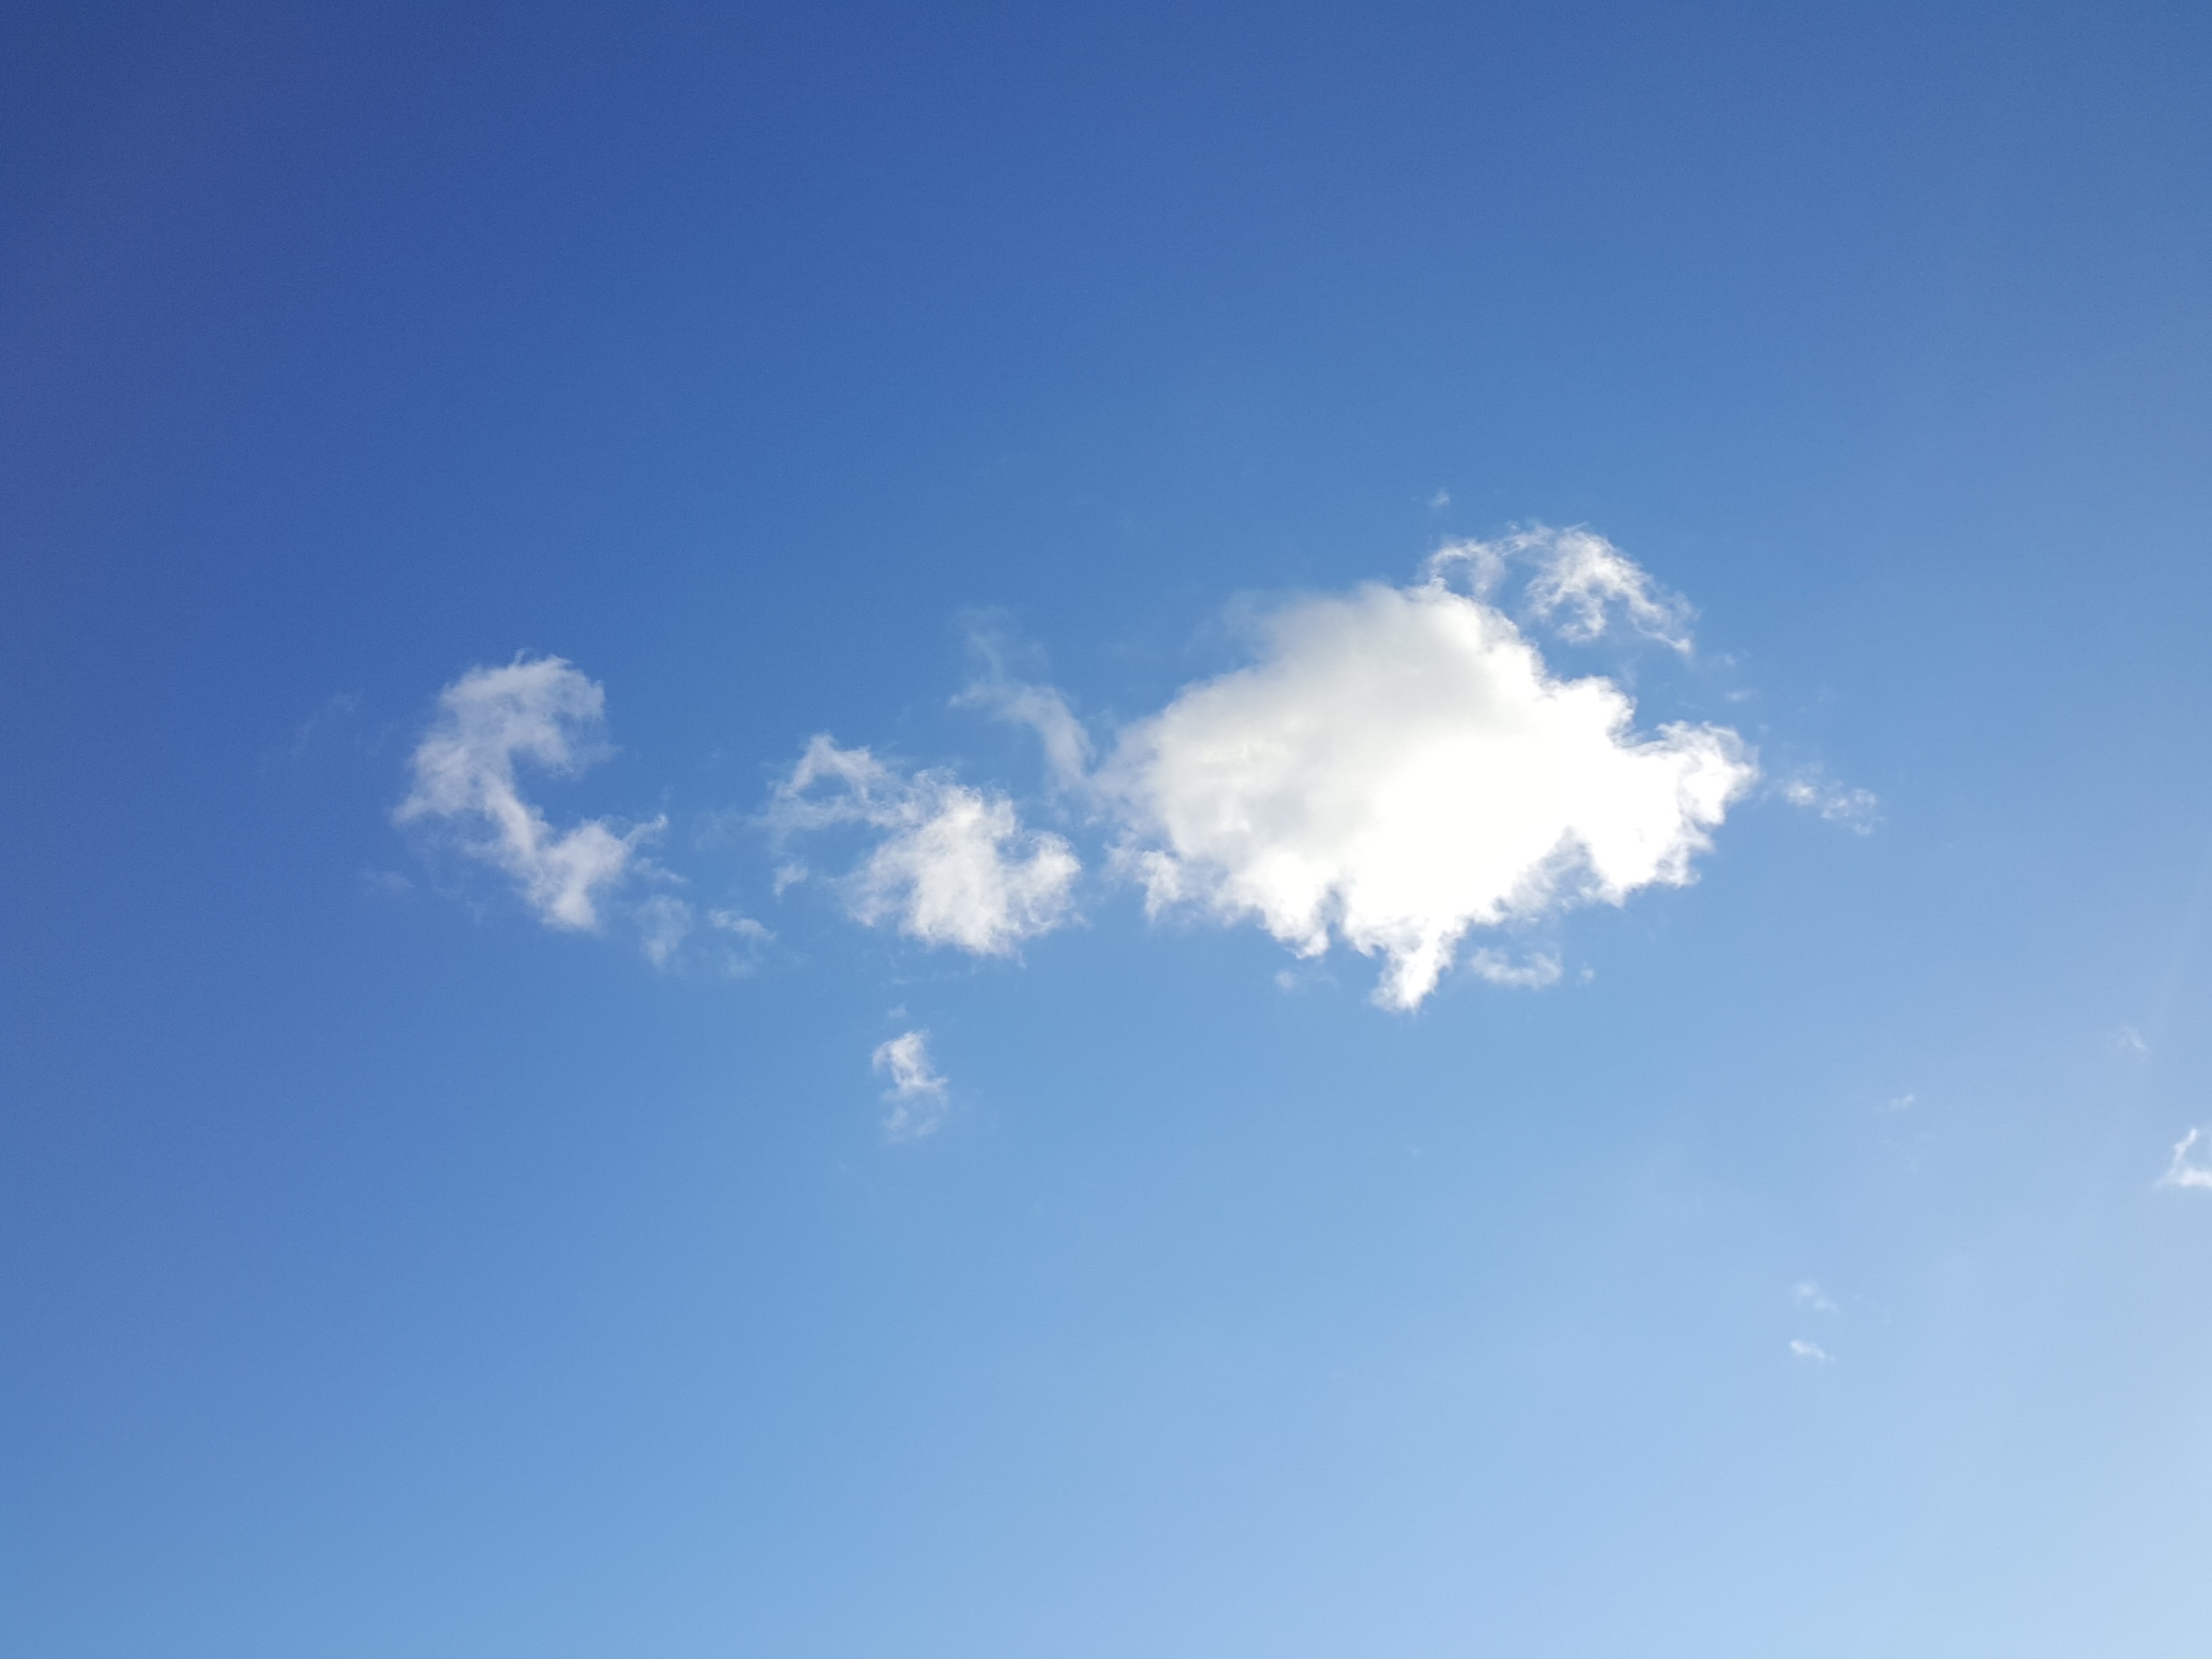
horizon, light, cloud, sky, sun, sunlight, atmosphere, daytime, cumulus, blue sky, clouds sky, drift, meteorological phenomenon, atmosphere of earth